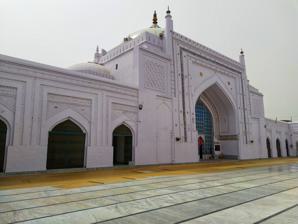
Building: Jama Masjid Shamsi
Country: India
Year built: 1223
Mosque in India, build 1210-1223 Delhi Sultanate Jama Masjid Shamsi Religion Affiliation Islam Ecclesiastical or organizational status Masjid Location Location Badaun , Uttar Pradesh , India Shown within Uttar Pradesh Show map of Uttar Pradesh Jama Masjid Shamsi (India) Show map of India Geographic coordinates 28°02′19″N 79°07′19″E / 28.0387°N 79.1219°E / 28.0387; 79.1219 Architecture Type Imperial Style Persian Completed 1210 - 1223 Specifications Capacity 23500 Height (max) 155 feet Dome (s) 8 Dome dia. (outer) 36 feet Dome dia. (inner) 34 feet Materials Red Sandstone, White Marble The Jama Masjid Shamsi also known as Jama Shamsi Shahi is a mosque a major mosque built in the historic center of Budaun , Uttar Pradesh , India. The masjid was built by Iltutmish , the ruler of Delhi Sultanate at that time. This masjid echoes Persian and Afghan architecture. It has three gates: the main gate, facing Shakeel Road, is made up of red marble and stands 100 feet tall. The second gate is in Farshori Tola and the third one in Sotha. It has a central dome surrounded by two more domes, and 5 other domes too. The floor is made from white marble ( SangeMarMar ). It has a " Hauz " (pond) and three " WuzuKhana " (Washroom and sitting Room) on its premises. Two sides of mosque are occupied by residential blocks: the Jama Masjid Quarters. The mosque is built on an elevated area called Sotha Mohalla, and is the highest structure in the town of Budaun. This masjid is the third oldest existing and seventh largest mosque of the country after Delhi's Jama Masjid , having a standard capacity of 23500. The built up part [ clarification needed ] of the mosque is larger than any other mosque of the country. Before the expansion of Delhi's Jama Masjid, it was the largest and most famous mosque of the country. The central dome of the mosque is the largest dome of any mosque in the country. It is also a Monument of National Importance and a National Heritage Site. In October 2022 Hindu organizations claimed the site as one where a Hindu temple served as a foundation for the mosque. They propose demolishing the mosque in order to reclaim the site as a Hindu temple. This is a photograph of the direct view from the door number 2 situated on the either side of the Mosque. References